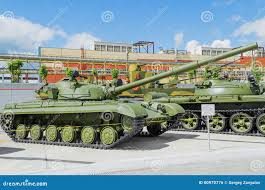
Label: T-64